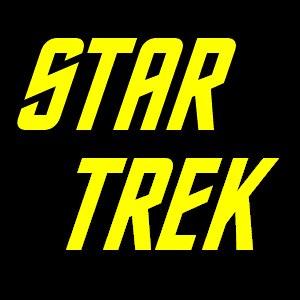
Cette page présente les épisodes de la saison 2 de la série télévisée Star Trek.
Cet article présente le guide de la première saison de la série télévisée Star Trek.
Cette page présente les épisodes de la saison 3 de la série télévisée Star Trek.